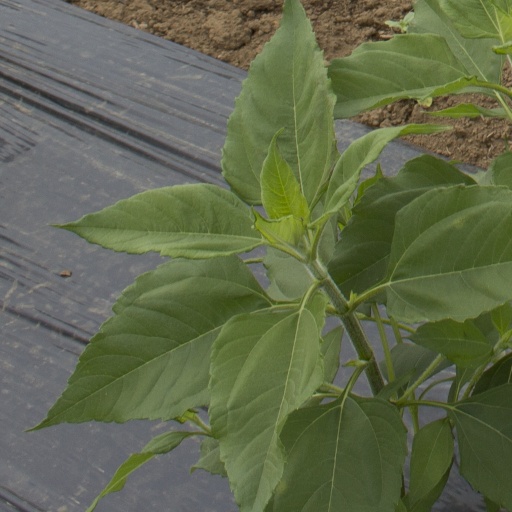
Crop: Jerusalem artichoke